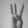
ASL letter: W